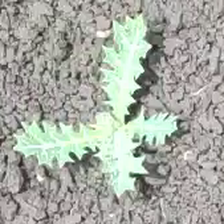
Weed species: Bilayat_(Mexicana_Argemone)